E language

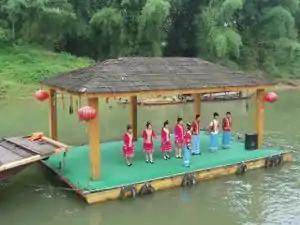
Zhuang people in Guilin

In 1992, E was spoken by about 30,000 people, but by 2008 this number had dwindled to 9,000. Gao (2016) reported that there were 5,000 speakers of E. Most E speakers are classified as Zhuang by the Chinese government. E speakers live in Rongshui Miao Autonomous County and border areas of Luocheng Mulao Autonomous County in Guangxi. In Rongshui County, the three main villages inhabited by E speakers are Xiatan 下覃村, Simo 四莫村, and Xinglong 兴隆村 in Yongle Township 永乐乡. E speakers' most commonly spoken other languages are the Liujia dialect (六甲话) of Yue Chinese and the Guiliu variant of Southwestern Mandarin.